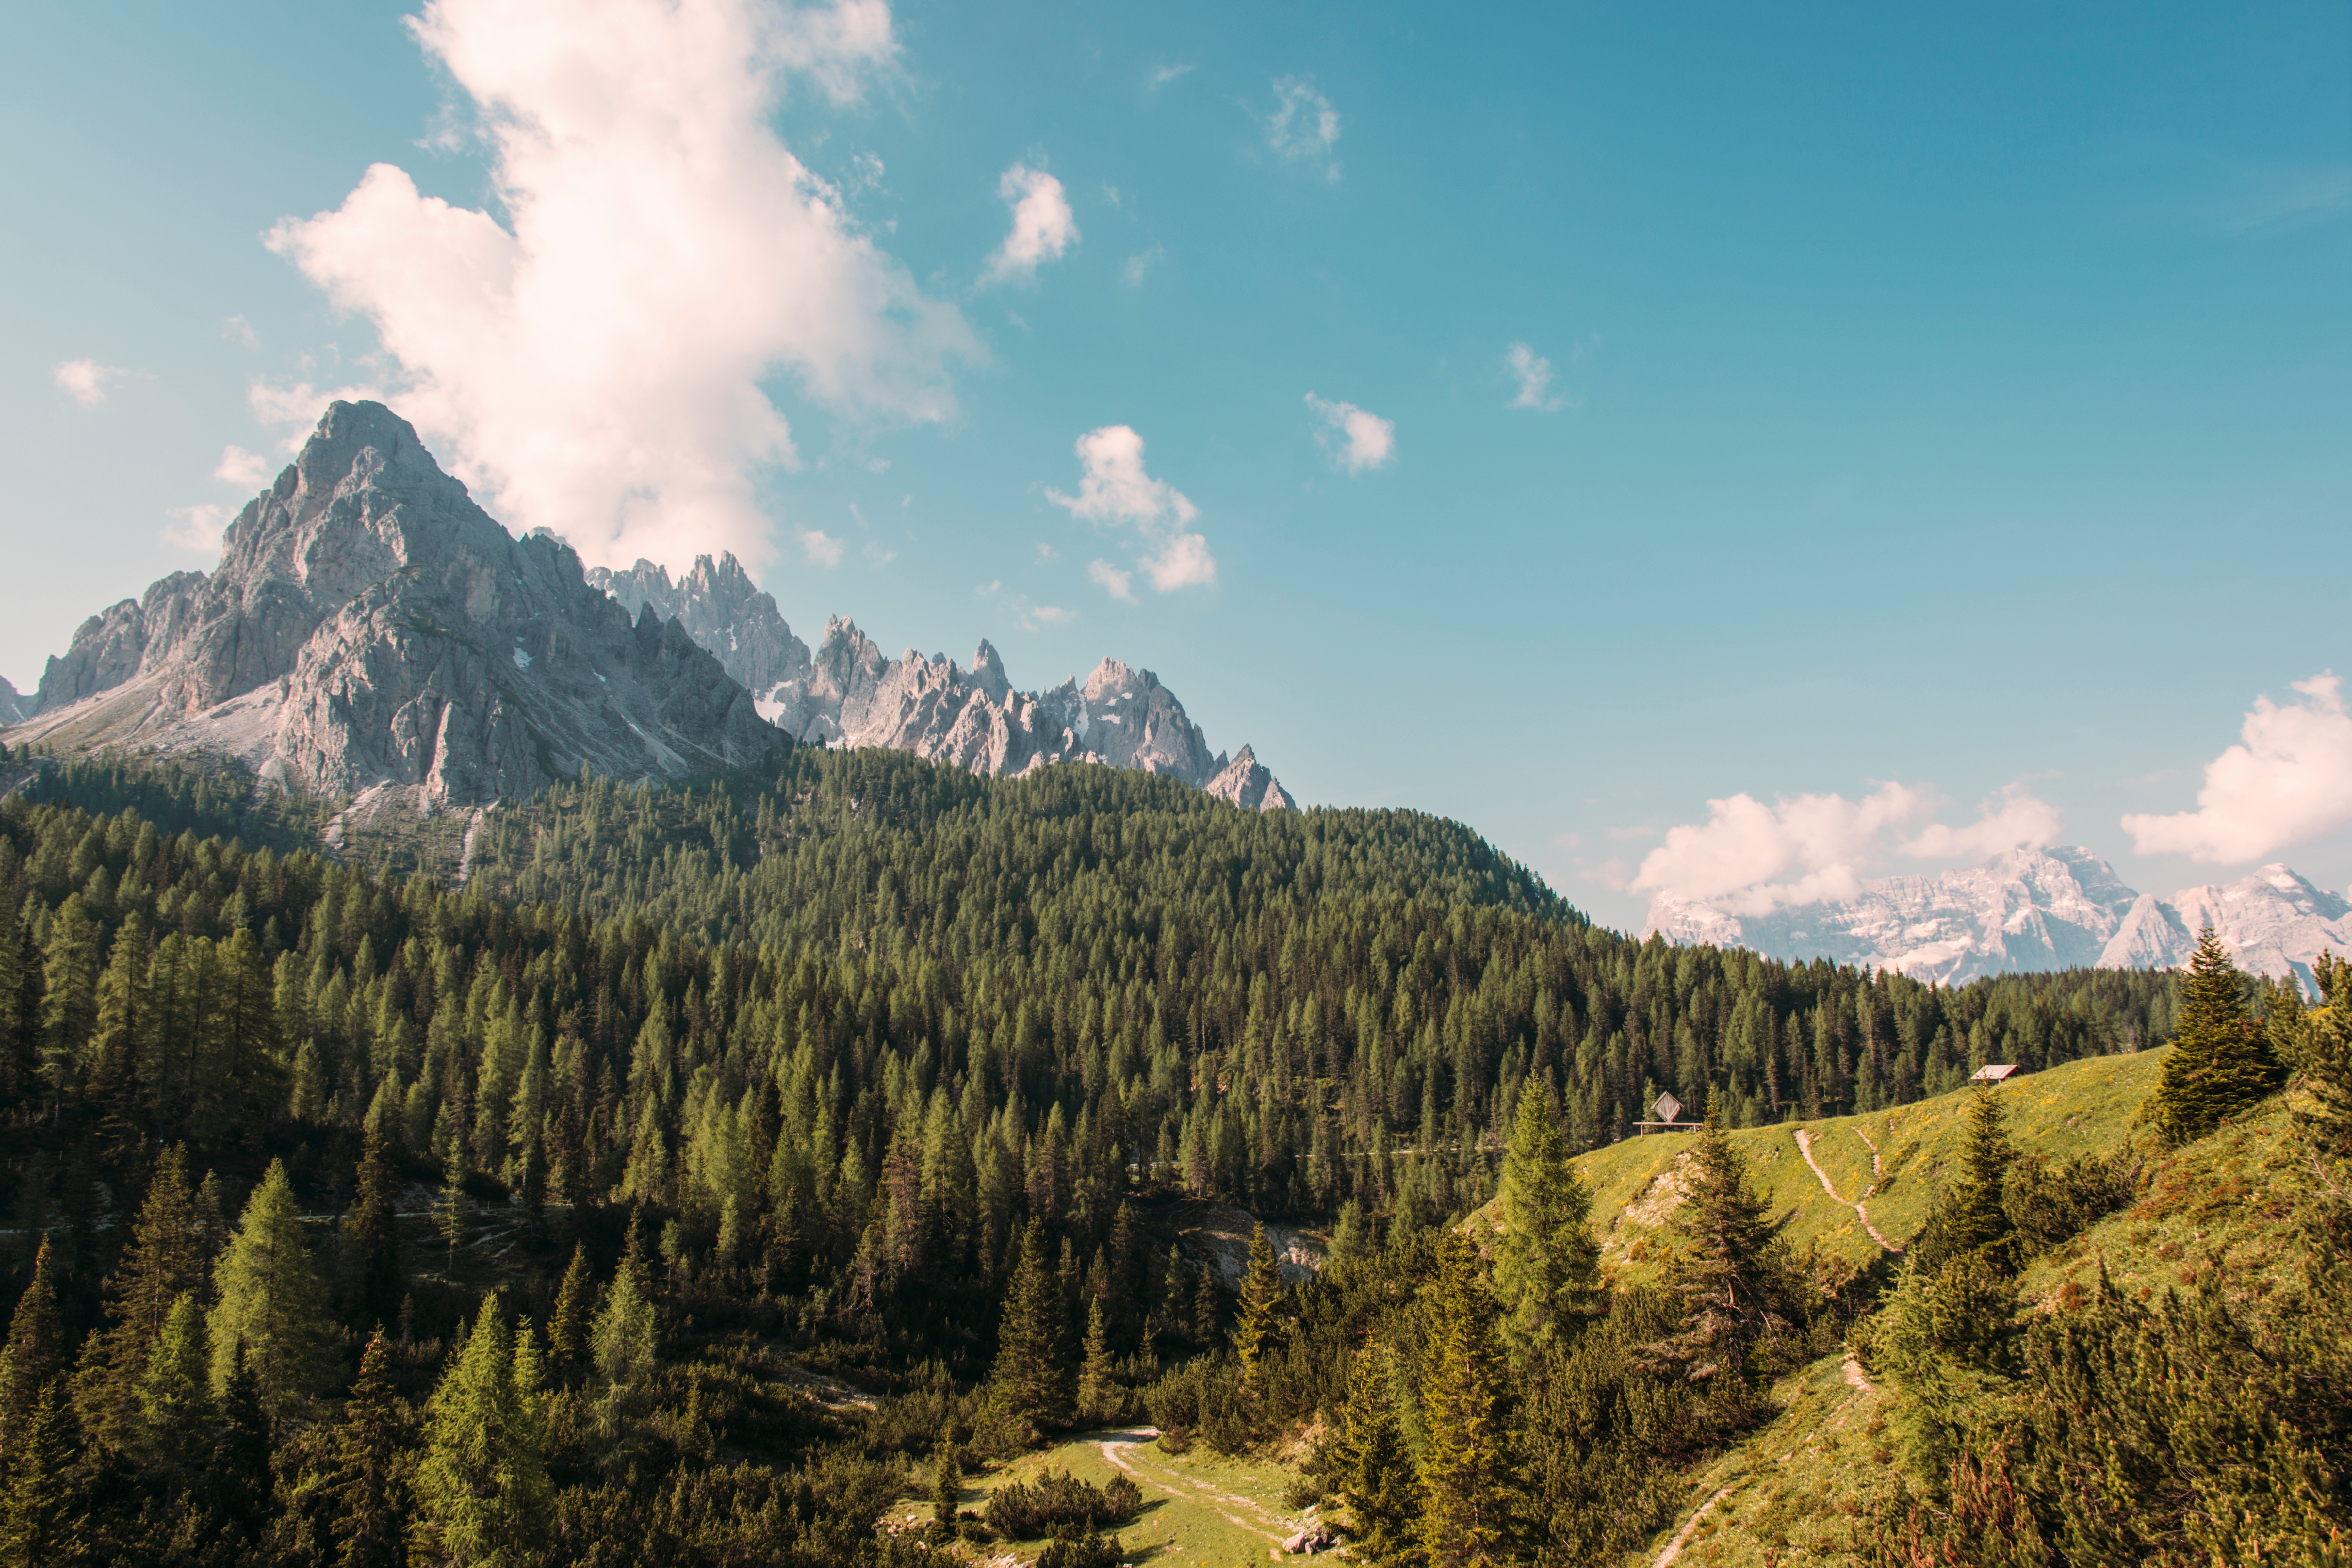
landscape, tree, nature, forest, wilderness, mountain, cloud, meadow, hill, valley, mountain range, autumn, national park, ridge, alps, plateau, ecosystem, landform, mountain pass, geographical feature, mountainous landforms, temperate coniferous forest